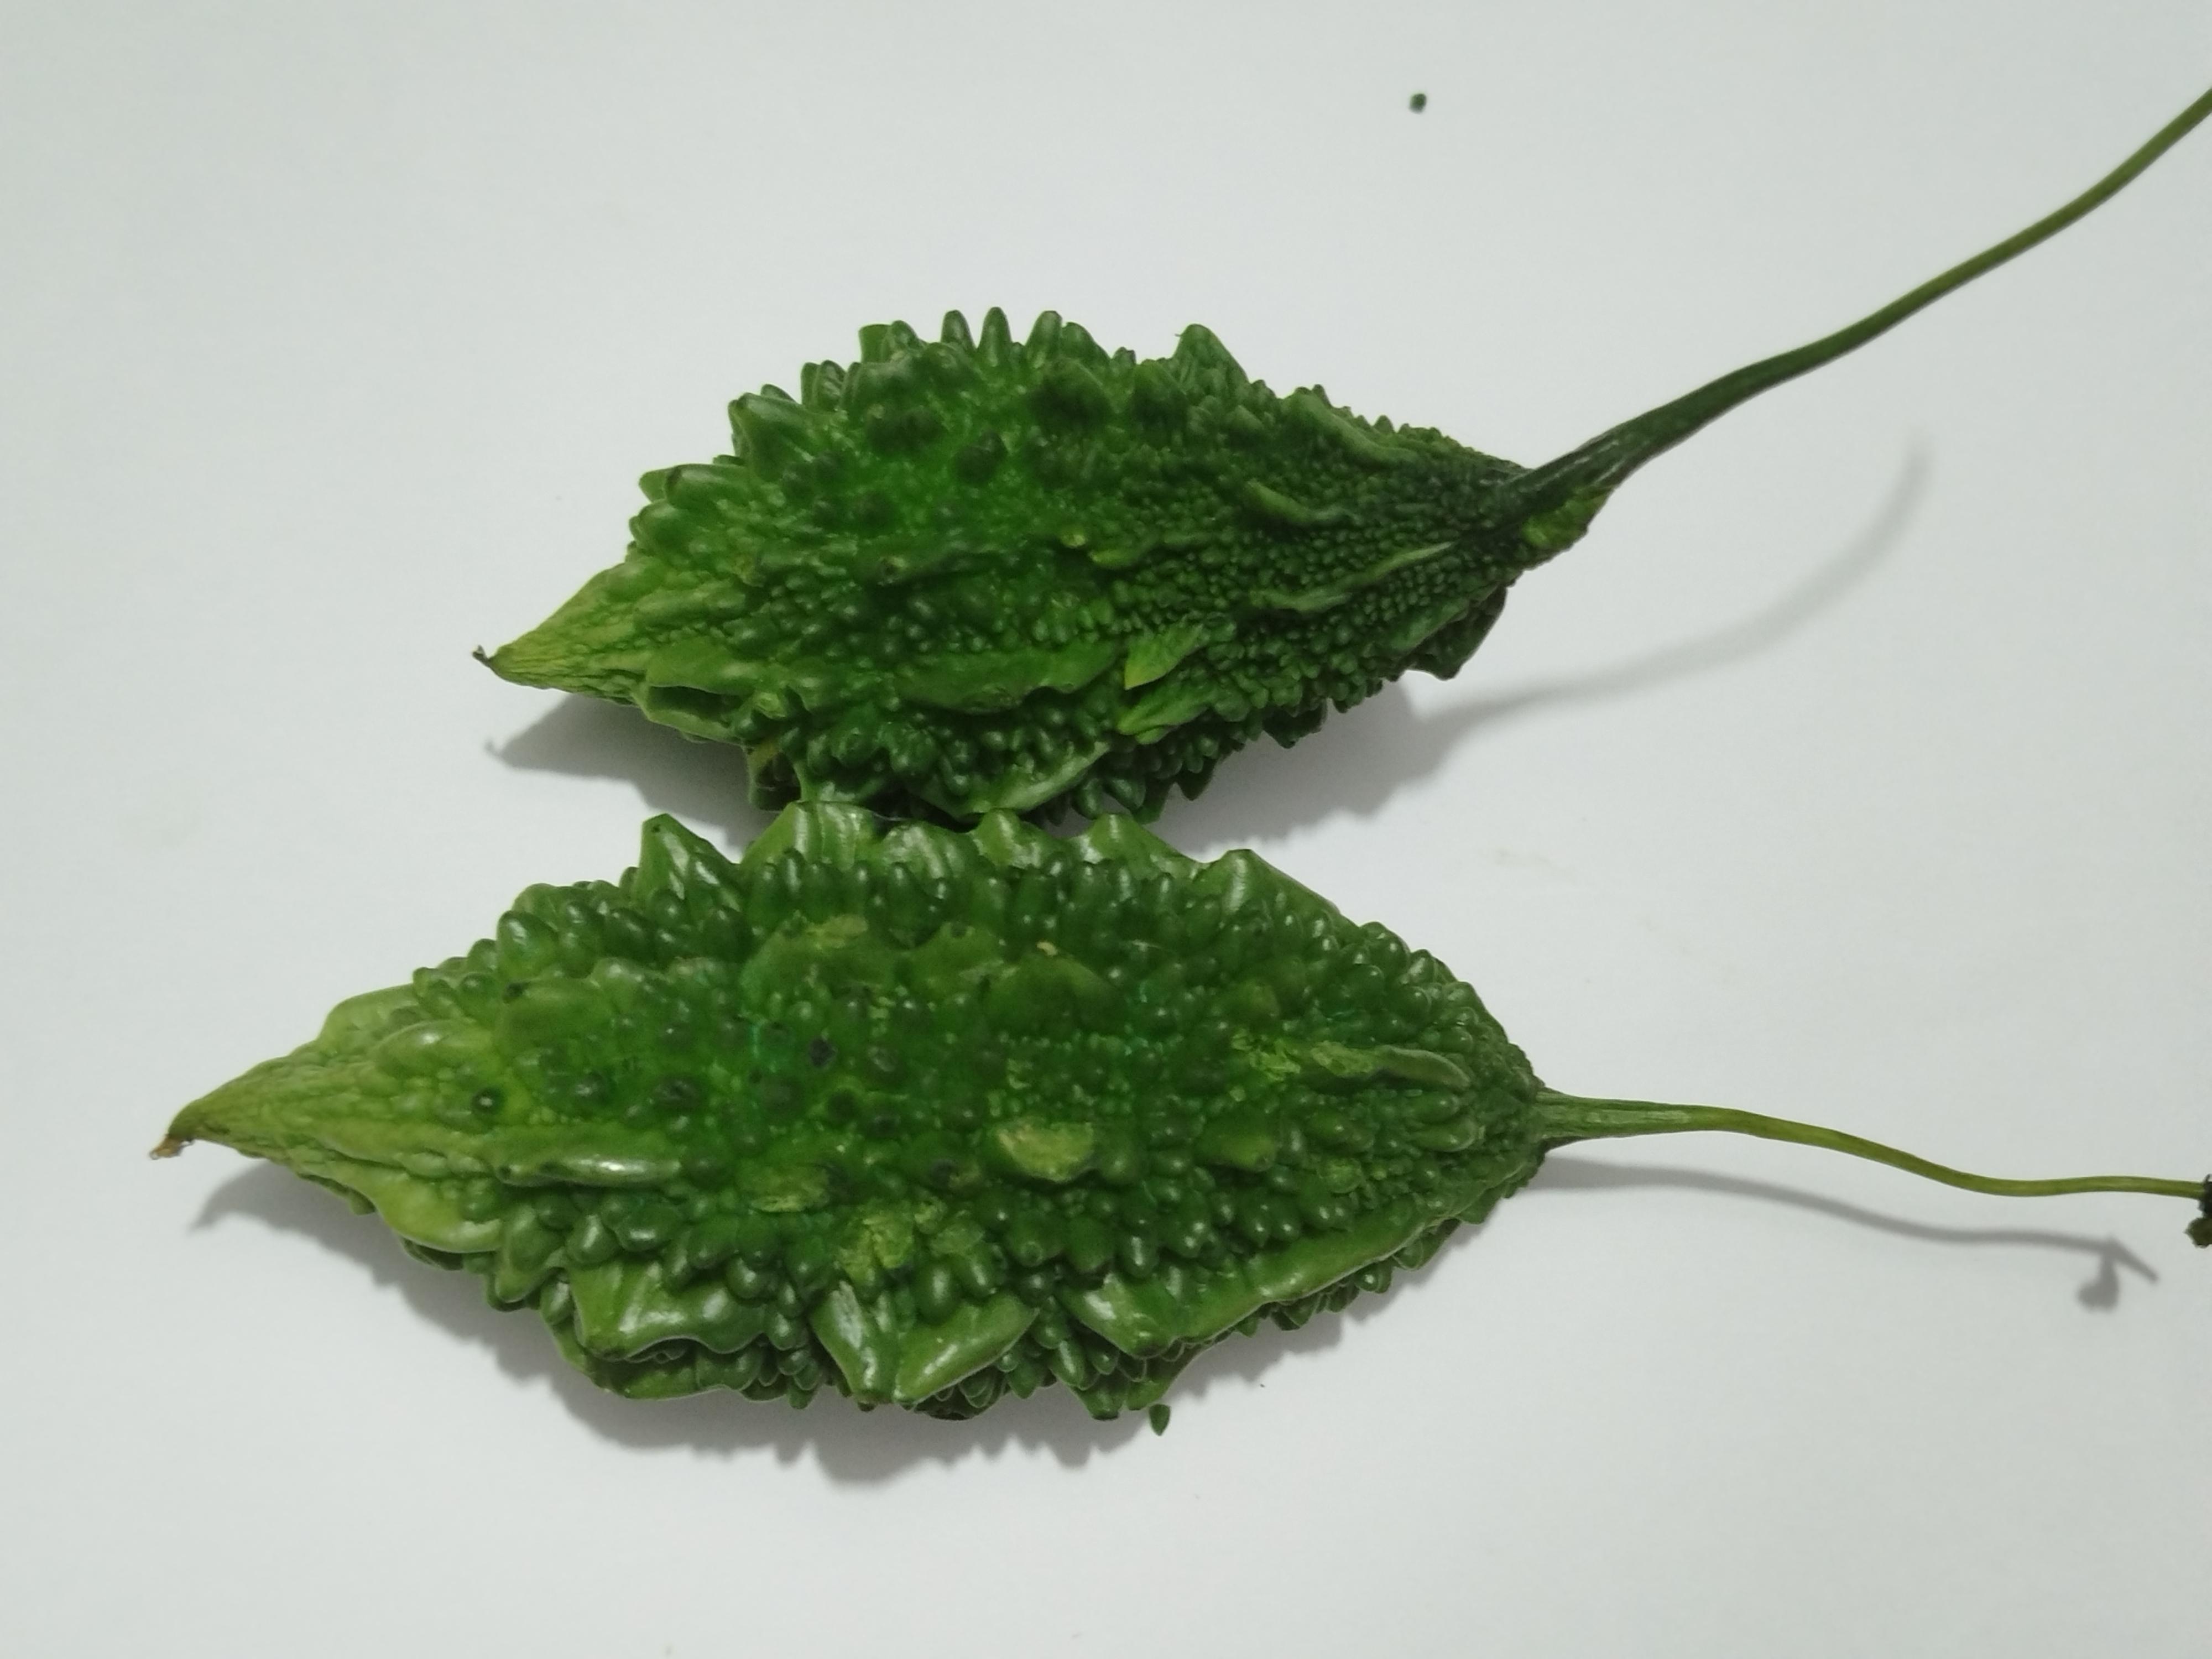
Label: Bitter melon